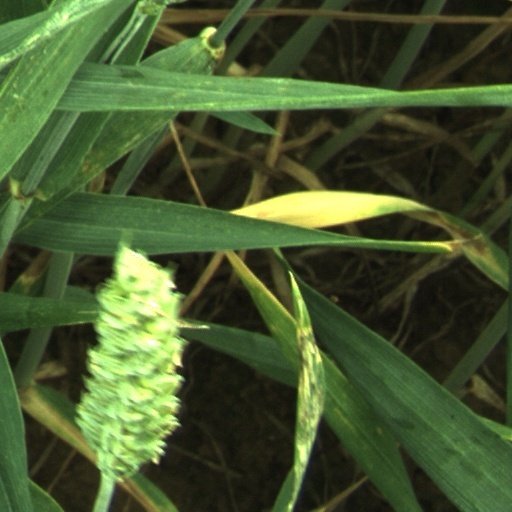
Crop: wheat